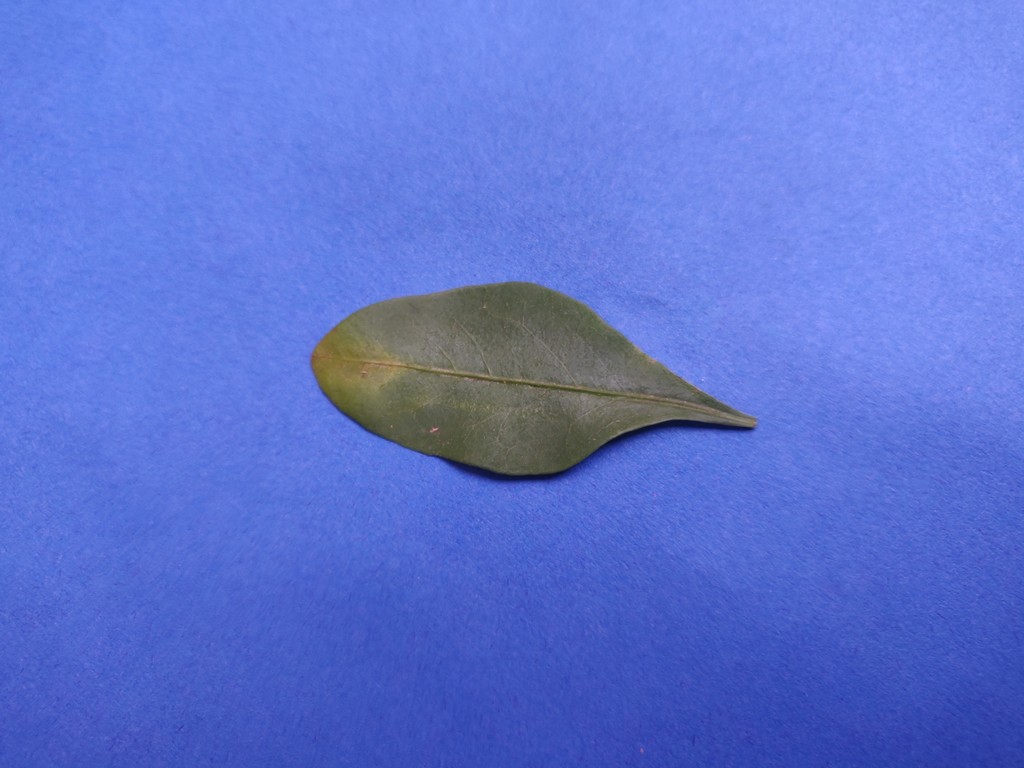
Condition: Unhealthy
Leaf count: single
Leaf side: front